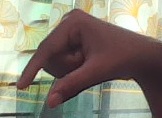
ASL sign: Q